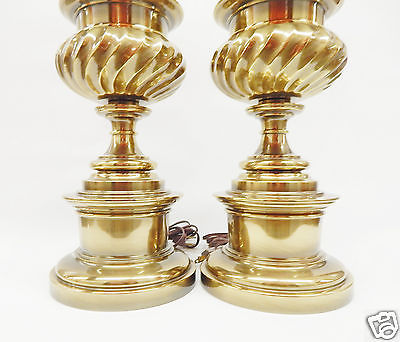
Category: lamp